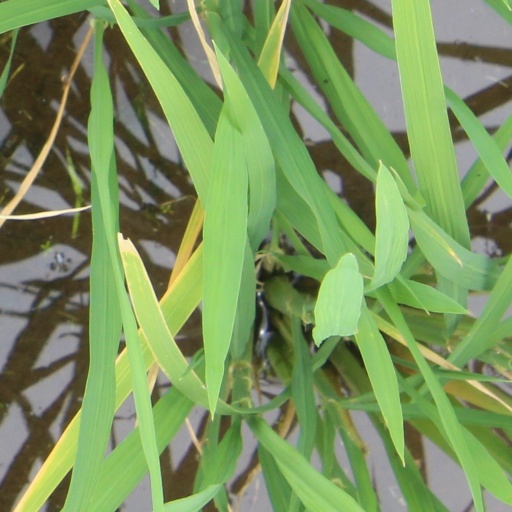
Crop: rice